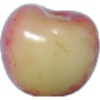
Label: Cherry Rainier 1